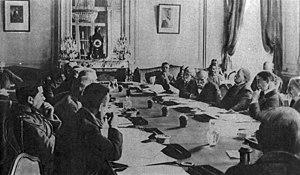
La conférence de_Versailles
1919 est une année commune commençant un mercredi.
Émile Eugène Belin est un général de division français dont le nom est associé à la Première Guerre mondiale. Il fut un proche conseiller du Maréchal Joffre.